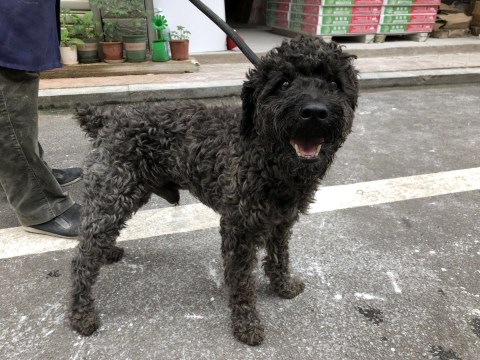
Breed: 7449-n000128-teddy